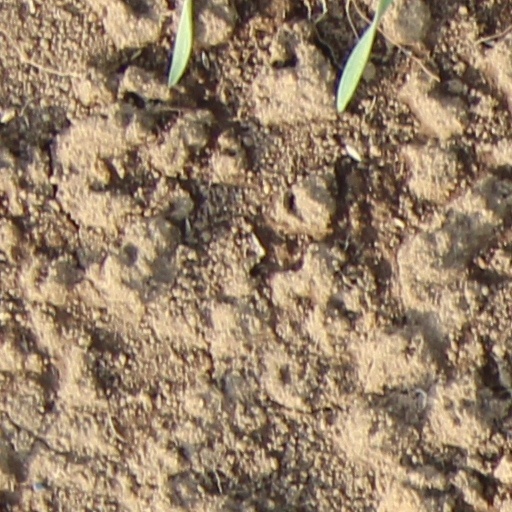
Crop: wheat